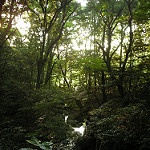
Label: forest